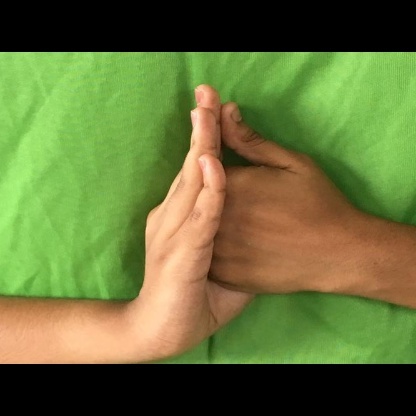
Mudra: Shanka